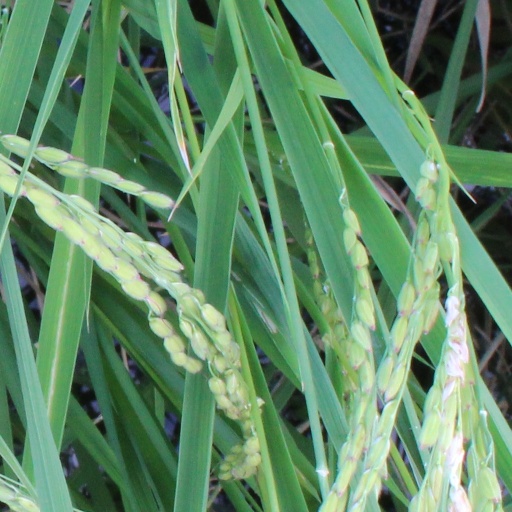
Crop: rice